William Yolland

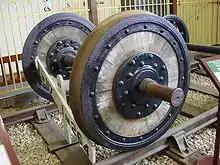
Yolland urged the universal introduction of the safer Mansell wheel (above) instead of the riveted-tyre wheel, the cause of this accident

One of the worst railway crashes he investigated occurred on the Great Western Railway near Oxford. The accident occurred on 24 December 1874 at Shipton-on-Cherwell, just north of Kidlington when a passenger train was derailed and crashed down the embankment. The investigation led by Yolland established the root causes very quickly, and further details emerged at the public enquiry set up by the Board of Trade. By tracing the marks on the sleepers behind the derailed train, Yolland established that the small 4 wheel carriage behind the locomotive had suffered a broken wheel rim, which disintegrated and caused the derailment. The driver braked hard and the carriages behind cannonaded into the 4 wheeler, crushing it entirely, as well as themselves running off the track. The accident occurred near to a small bridge crossing the Oxford canal and 34 passengers died from their injuries.